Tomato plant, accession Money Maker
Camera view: vertical (180 deg); turntable rotation: 240 degrees
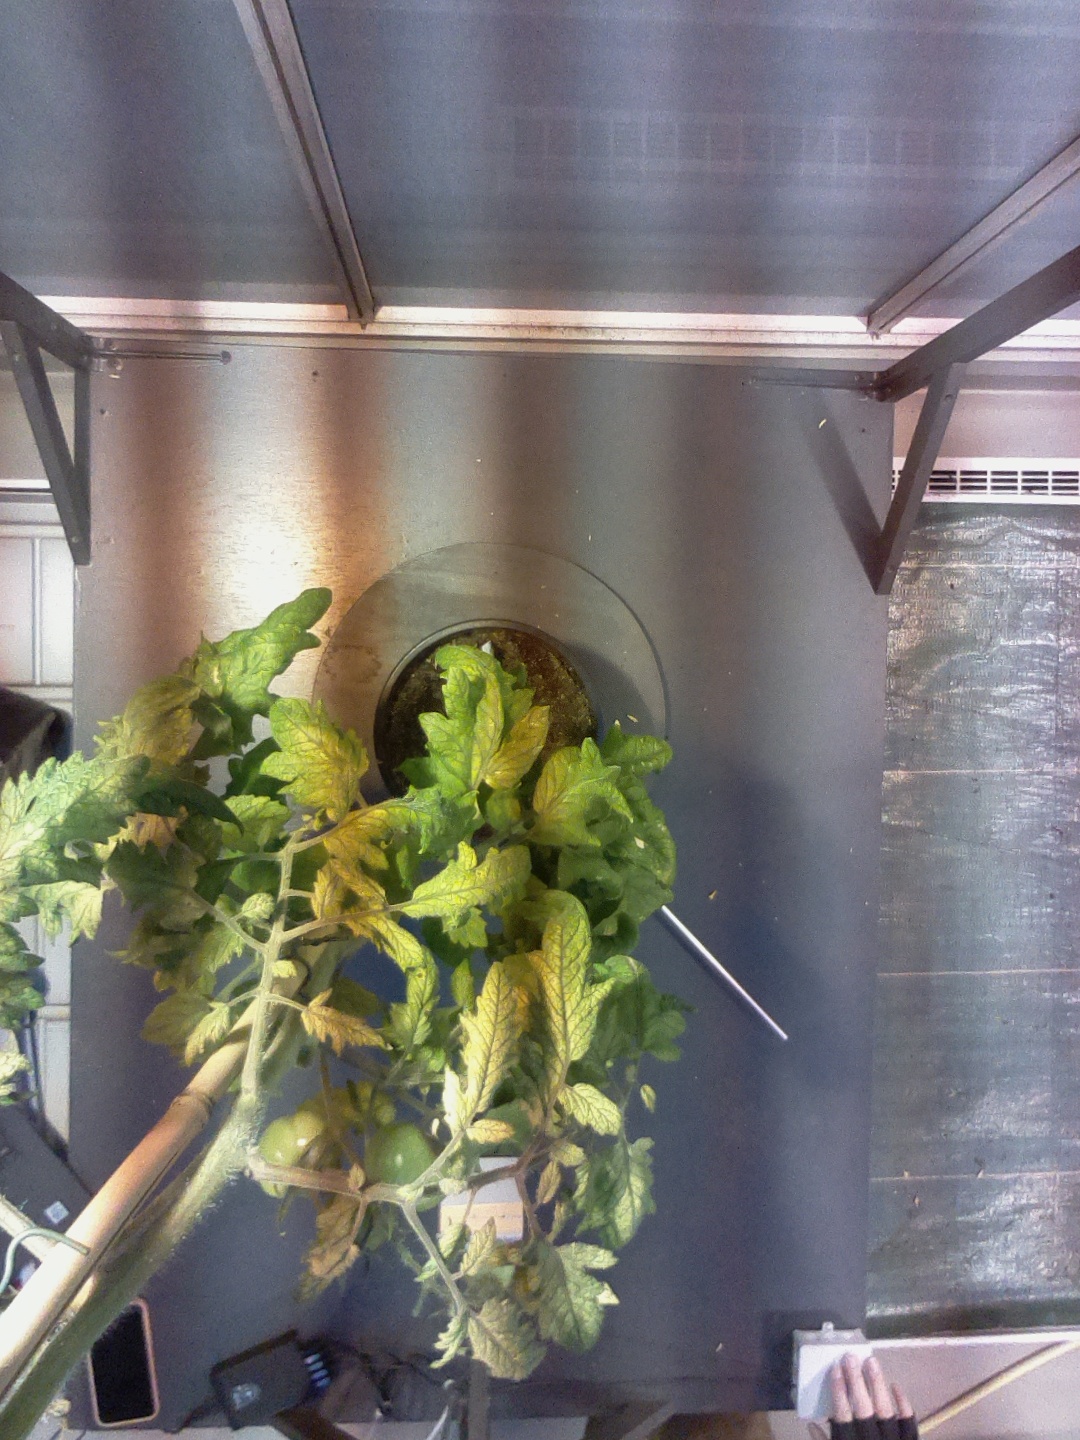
BBCH growth stage 78: 80% -90% of final fruit size